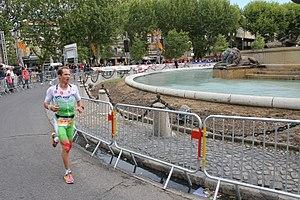
Christian Birngruber IMPA 2016